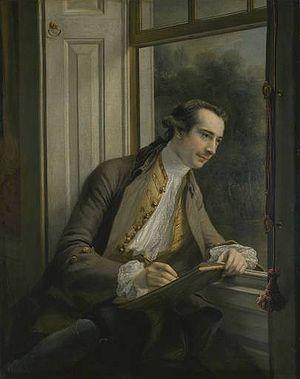
Francis Cotes est un peintre anglais. Il fut l'un des premiers pastellistes anglais et l'un des membres fondateurs de la Royal Academy en 1768.
Paul Sandby est un aquarelliste et graveur anglais ayant surtout peint des paysages.